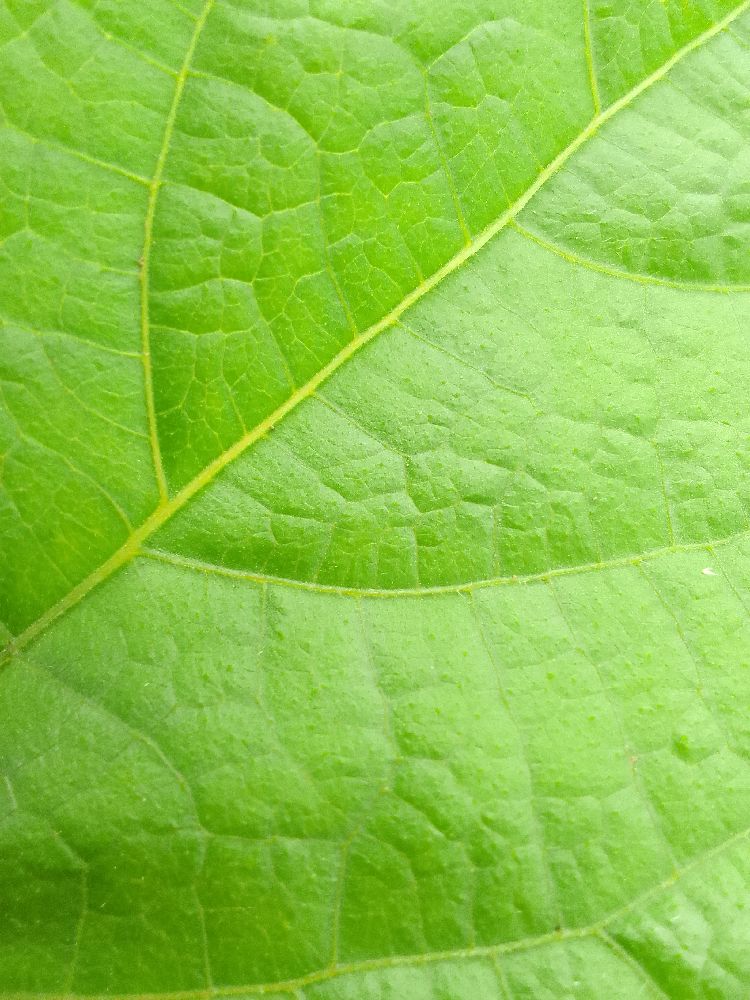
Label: healthy